Love Buffet

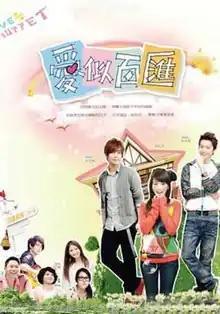
Promotional poster

Love Buffet is a 2010 Taiwanese television series based on the shōjo manga , written by Nagamu Nanaji. It stars Reen Yu, Aaron Yan and Calvin Chen. The two male leads were members of boy band Fahrenheit, which performed the opening and ending themes. The drama was co-produced by Gala Television (GTV) and (可米製作股份有限公司) and directed by Wu Jian Xin (吴建新).